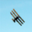
Label: airplane